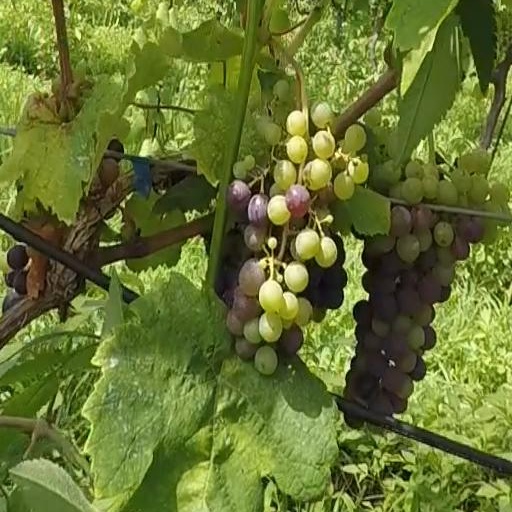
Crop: grape